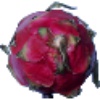
Label: red_pitahaya